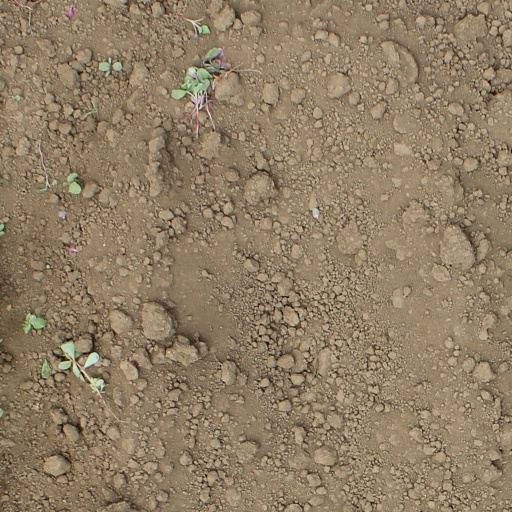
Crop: soybean